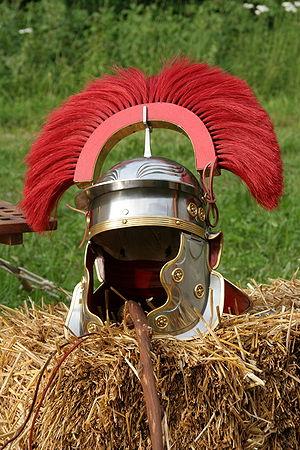
Le casque romain est un élément très représentatif de la légion. Celui-ci est le produit d'une sélection et d'une évolution qui accompagne l'évolution de l'art militaire romain.